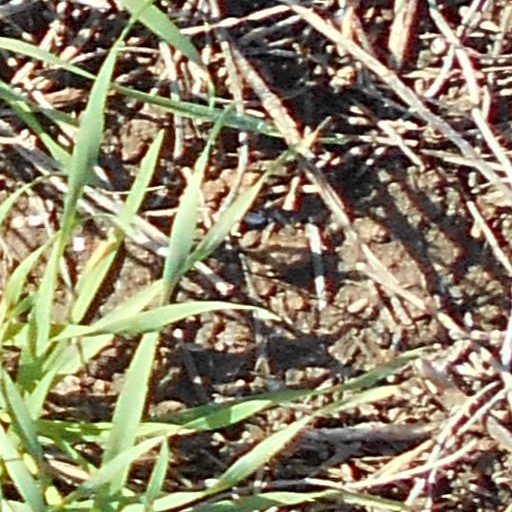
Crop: wheat